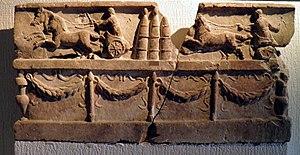
Courses de biges. Bas-relief sur une plaque calcaire en sept morceaux, H 74cm, L = 148 cm, épaisseur 14,5 à 8 cm. Trouvé en juin 1874 dans la tranchée du chemin de fer Lyon-Montbrison. Datation premier quart du IIe siècle. Musée gallo-romain de Fourvière, inv. 2001-0-304
Un bige est un char antique à deux roues, attelé de deux chevaux de front, généralement utilisé pour les courses.